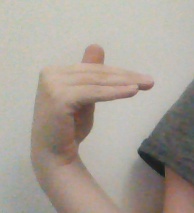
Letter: khaa